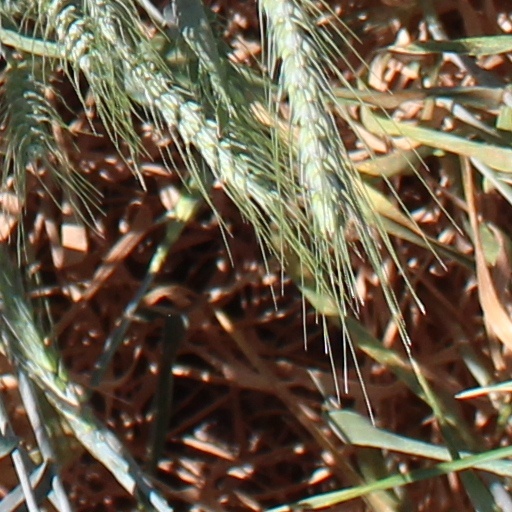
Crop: wheat